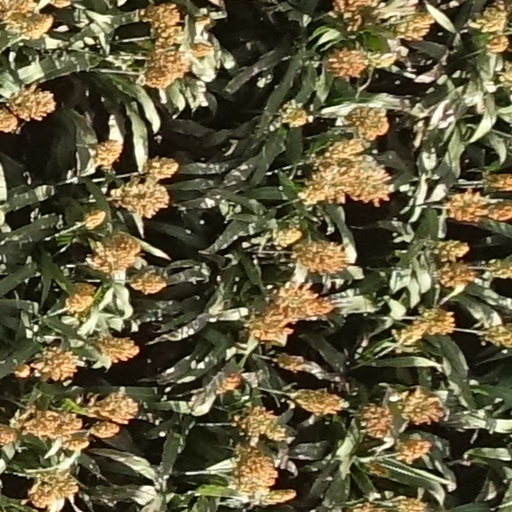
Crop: sorghum